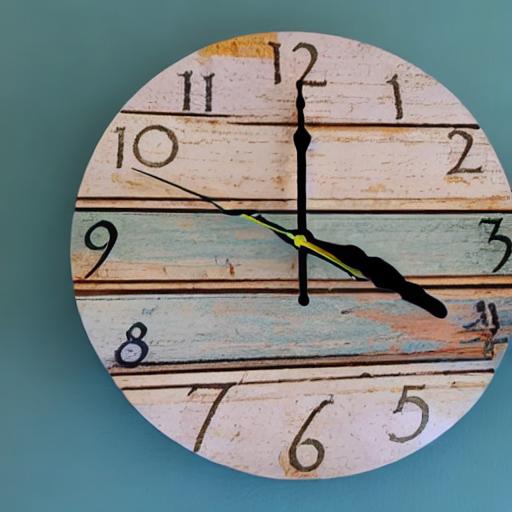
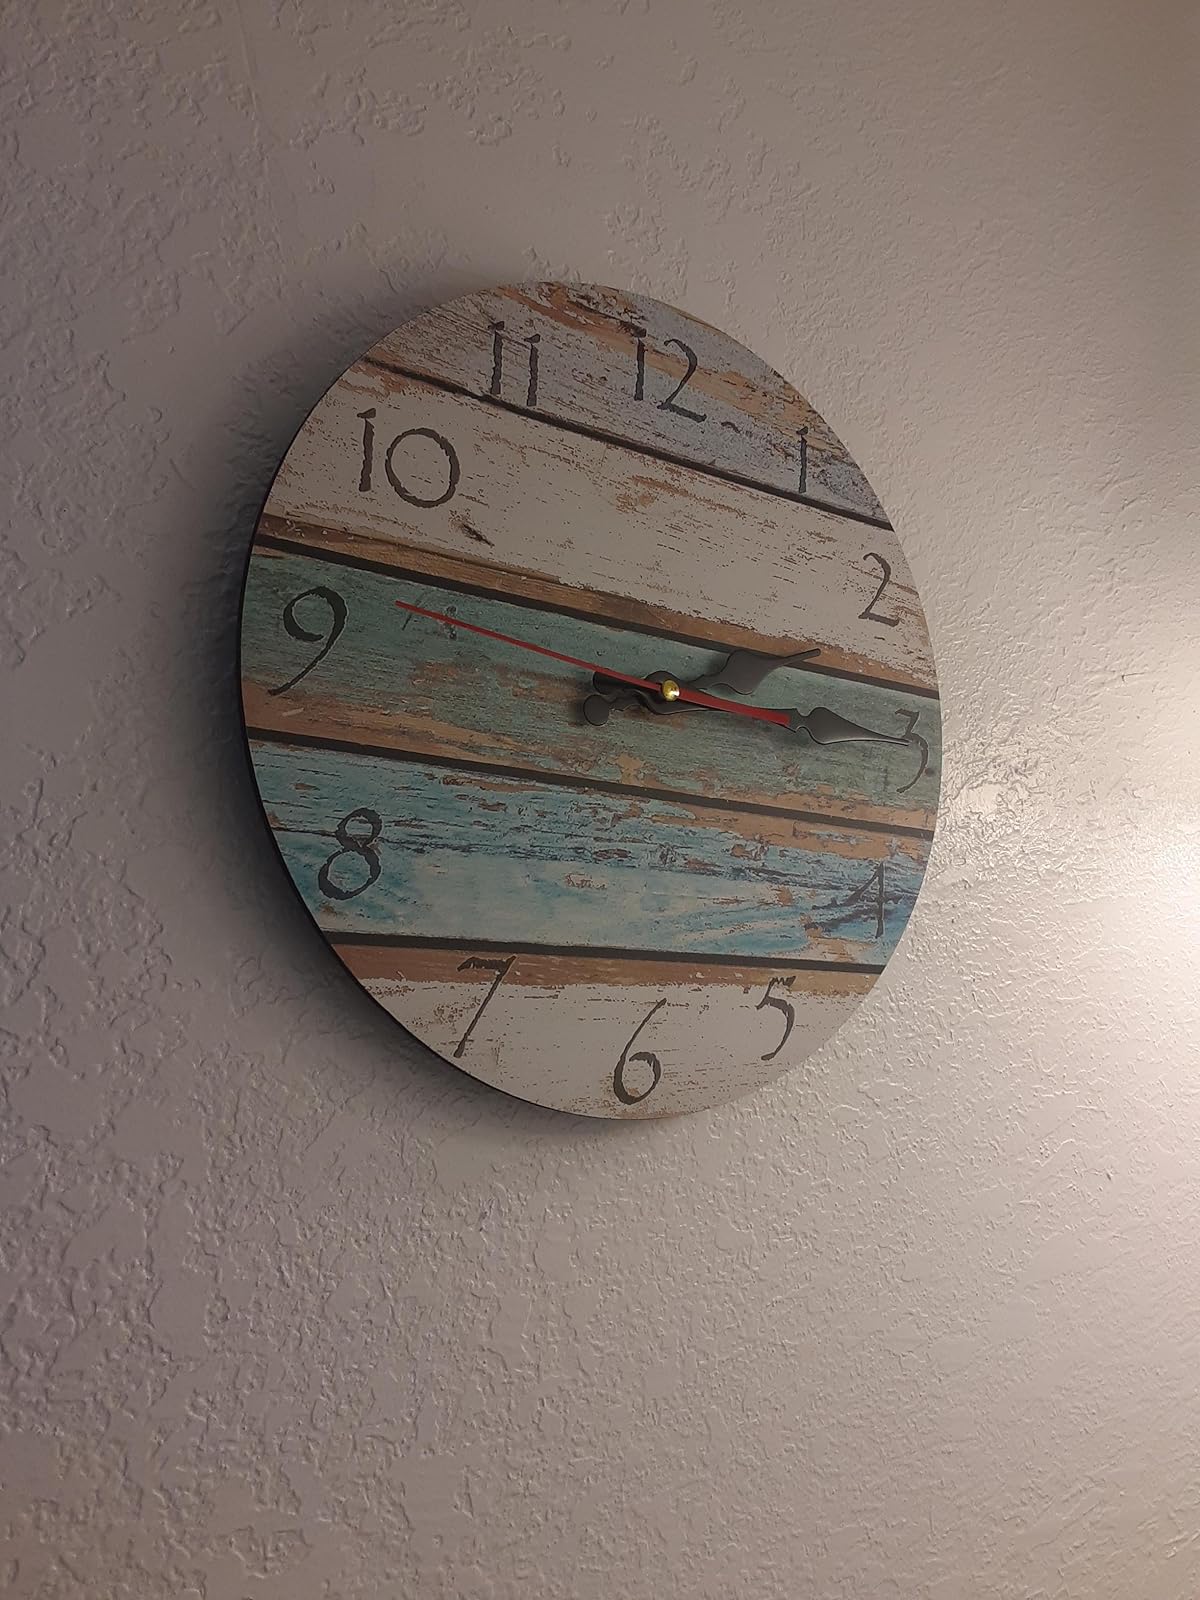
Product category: clock
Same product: no